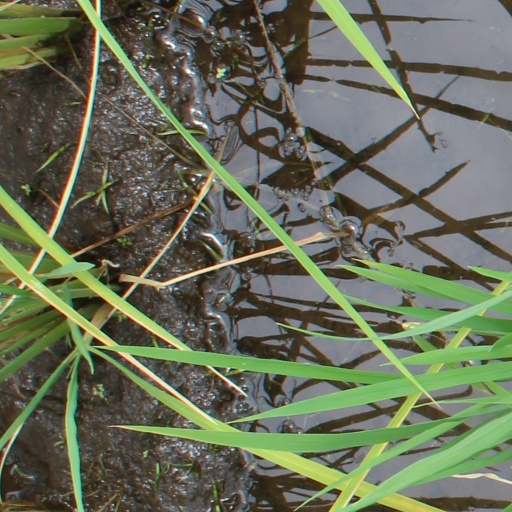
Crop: rice